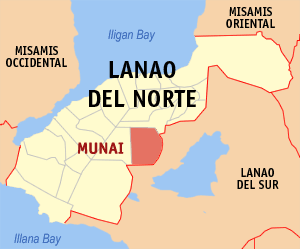
Munai est une localité de la province de Lanao du Nord, aux Philippines. En 2015, elle compte 32 973 habitants.